Zhang Xin

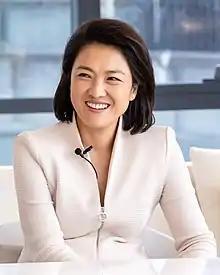
Zhang in 2019

Zhang Xin (also known as Xin Zhang and Xin "Shynn" Zhang, born 1965) is a Chinese billionaire businesswoman, having primarily earned her fortune in the real estate industry. With her husband Pan Shiyi, she is the co-founder and former CEO of SOHO China, a Chinese office building developer. She stepped down from the role of CEO on 7 September 2022 “in order to focus on supporting the arts and philanthropic pursuits.”